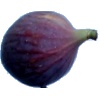
Label: fig